Weeping for a Bandit

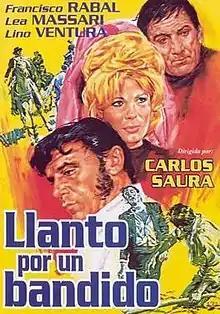
Spanish film poster

Weeping for a Bandit is a 1964 Spanish drama film directed by Carlos Saura. It was Saura's first film in color. It was co-produced with France and Italy, and starred Italian Lea Massari and French-Italian Lino Ventura. Thanks to his friendship with Saura, filmmaker Luis Buñuel has a small role. The film was entered into the 14th Berlin International Film Festival.